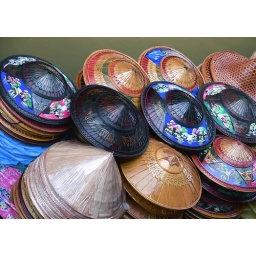
A selection of hats on a barge at the floating market in Bangkok